Döbling

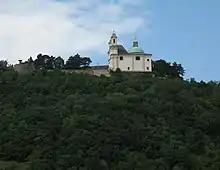
Leopoldsberg

Since the Vienna Woods make up a large portion of Döbling, numerous forested hills of Vienna are located within the district limits. Many lie on the border with Lower Austria and the neighboring districts. The highest summit is Hermannskogel (542 m, 1778 ft) with an outlook tower; however, the symbols of Döbling are Kahlenberg (484 m, 1588 ft) with an outlook and a radio mast, and nearby Leopoldsberg (427 m, 1401 ft). Other hills in this region are: Reisenberg, Latisberg, Vogelsangberg, Dreimarkstein, and Nussberg. Besides, there are hills in partially built-up areas in Döbling, such as Hohe Warte in Heiligenstadt, Hungerberg in Grinzing, and Hackenberg in Sievering.